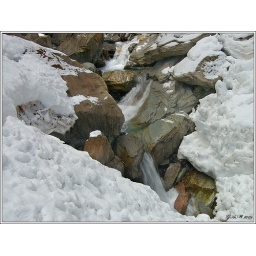
A little creek in the Julian Alps, a really colorful place, rocks are grey, green, yellow and red.